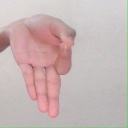
अक्षर: ज्ञ